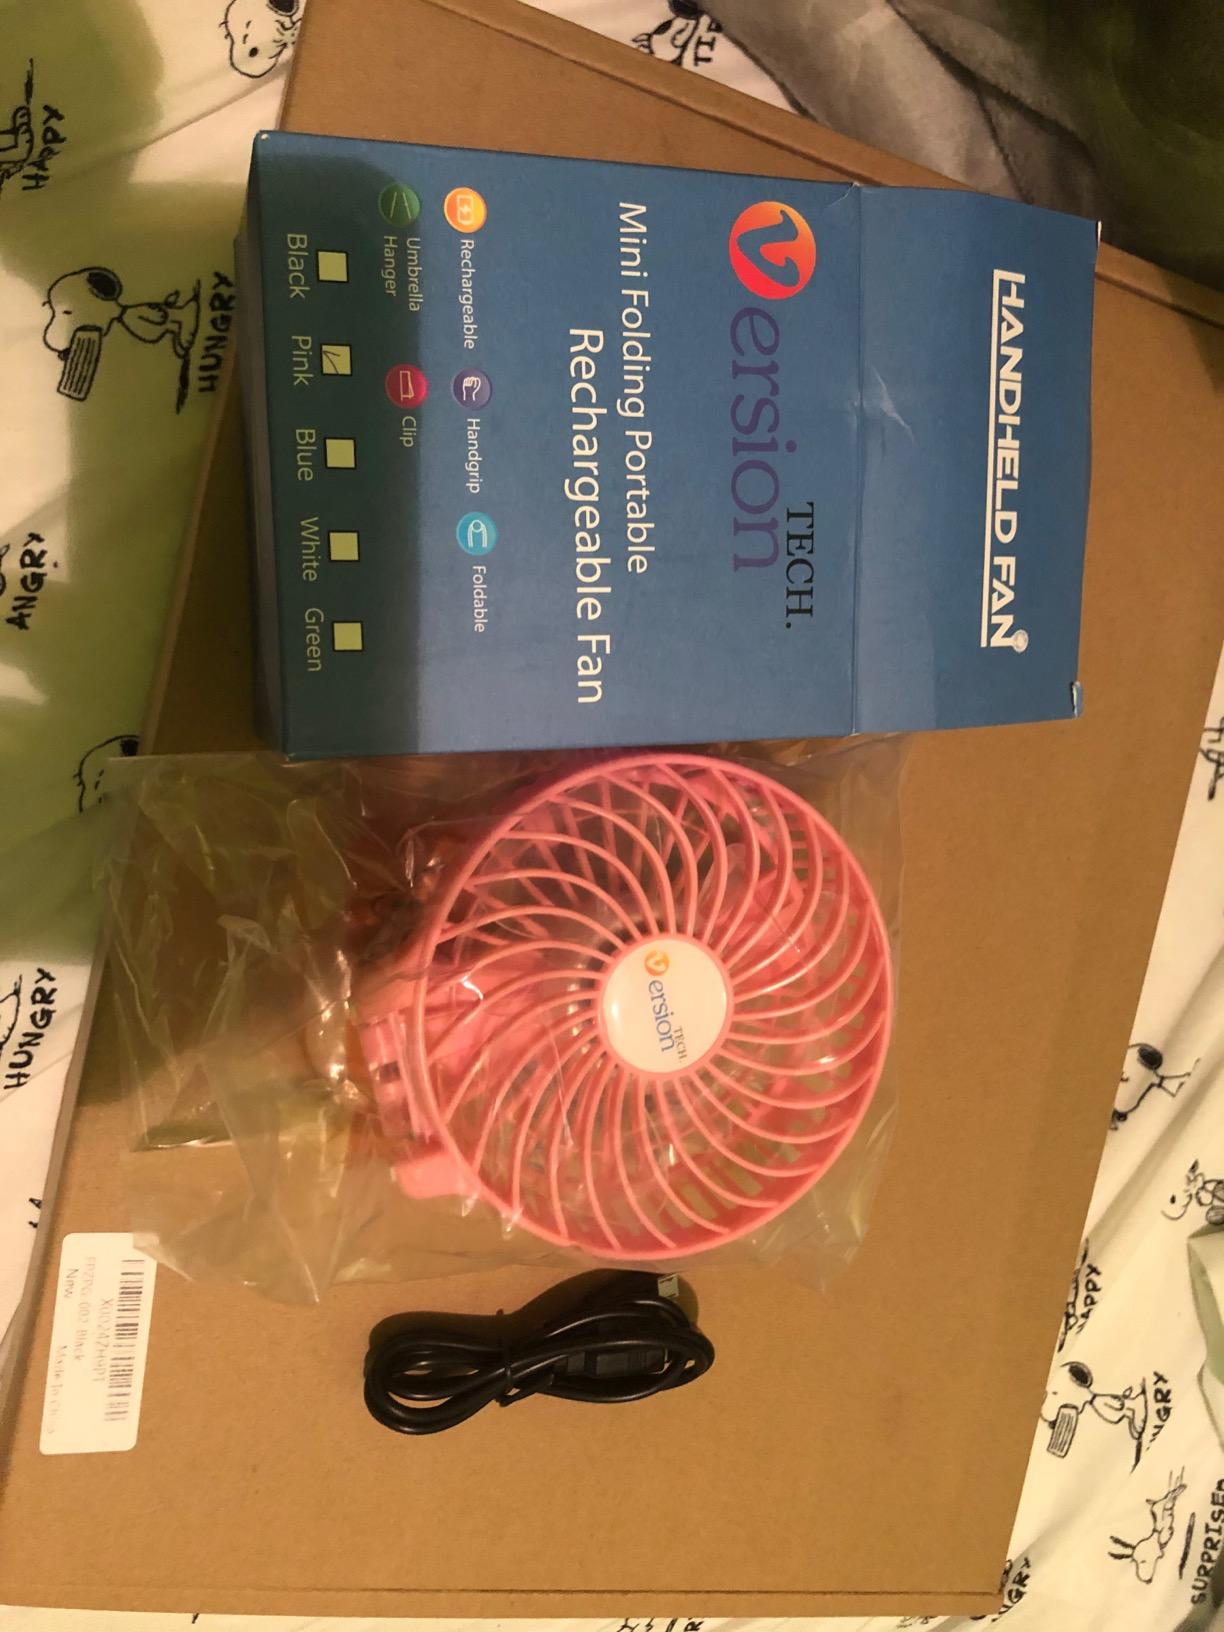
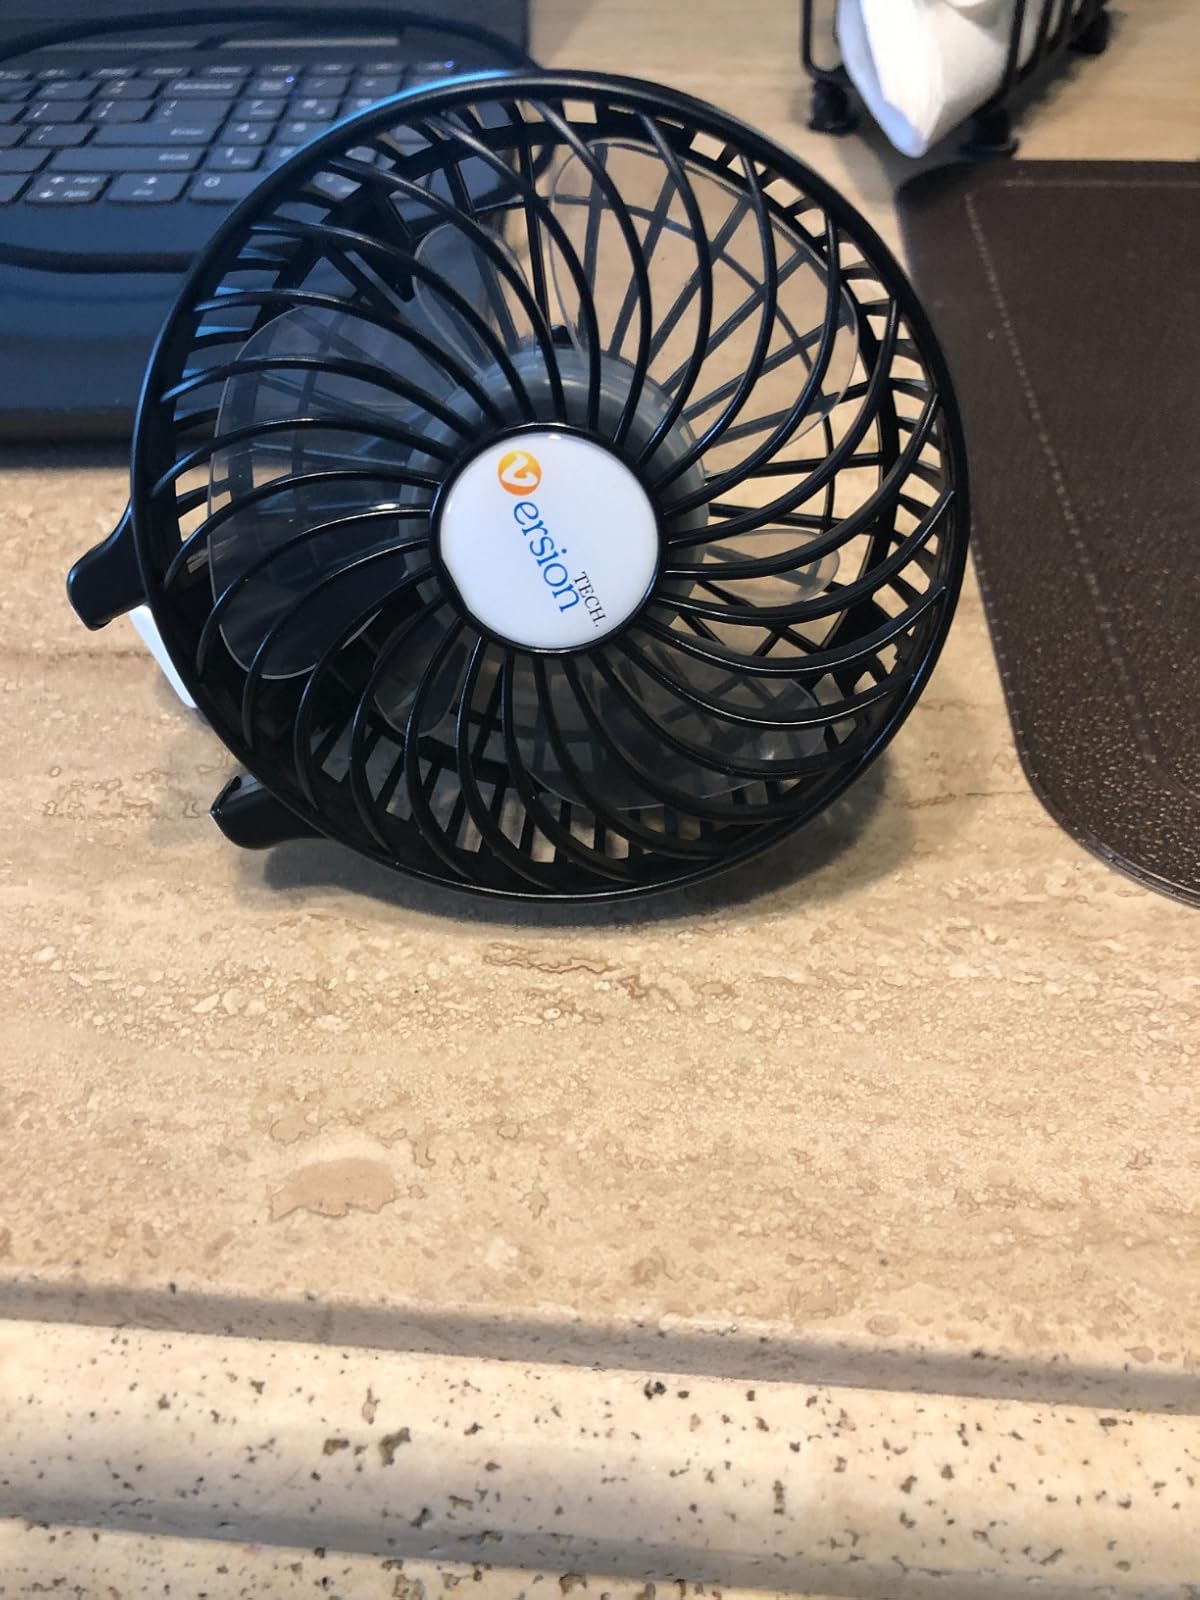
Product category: fan
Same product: no